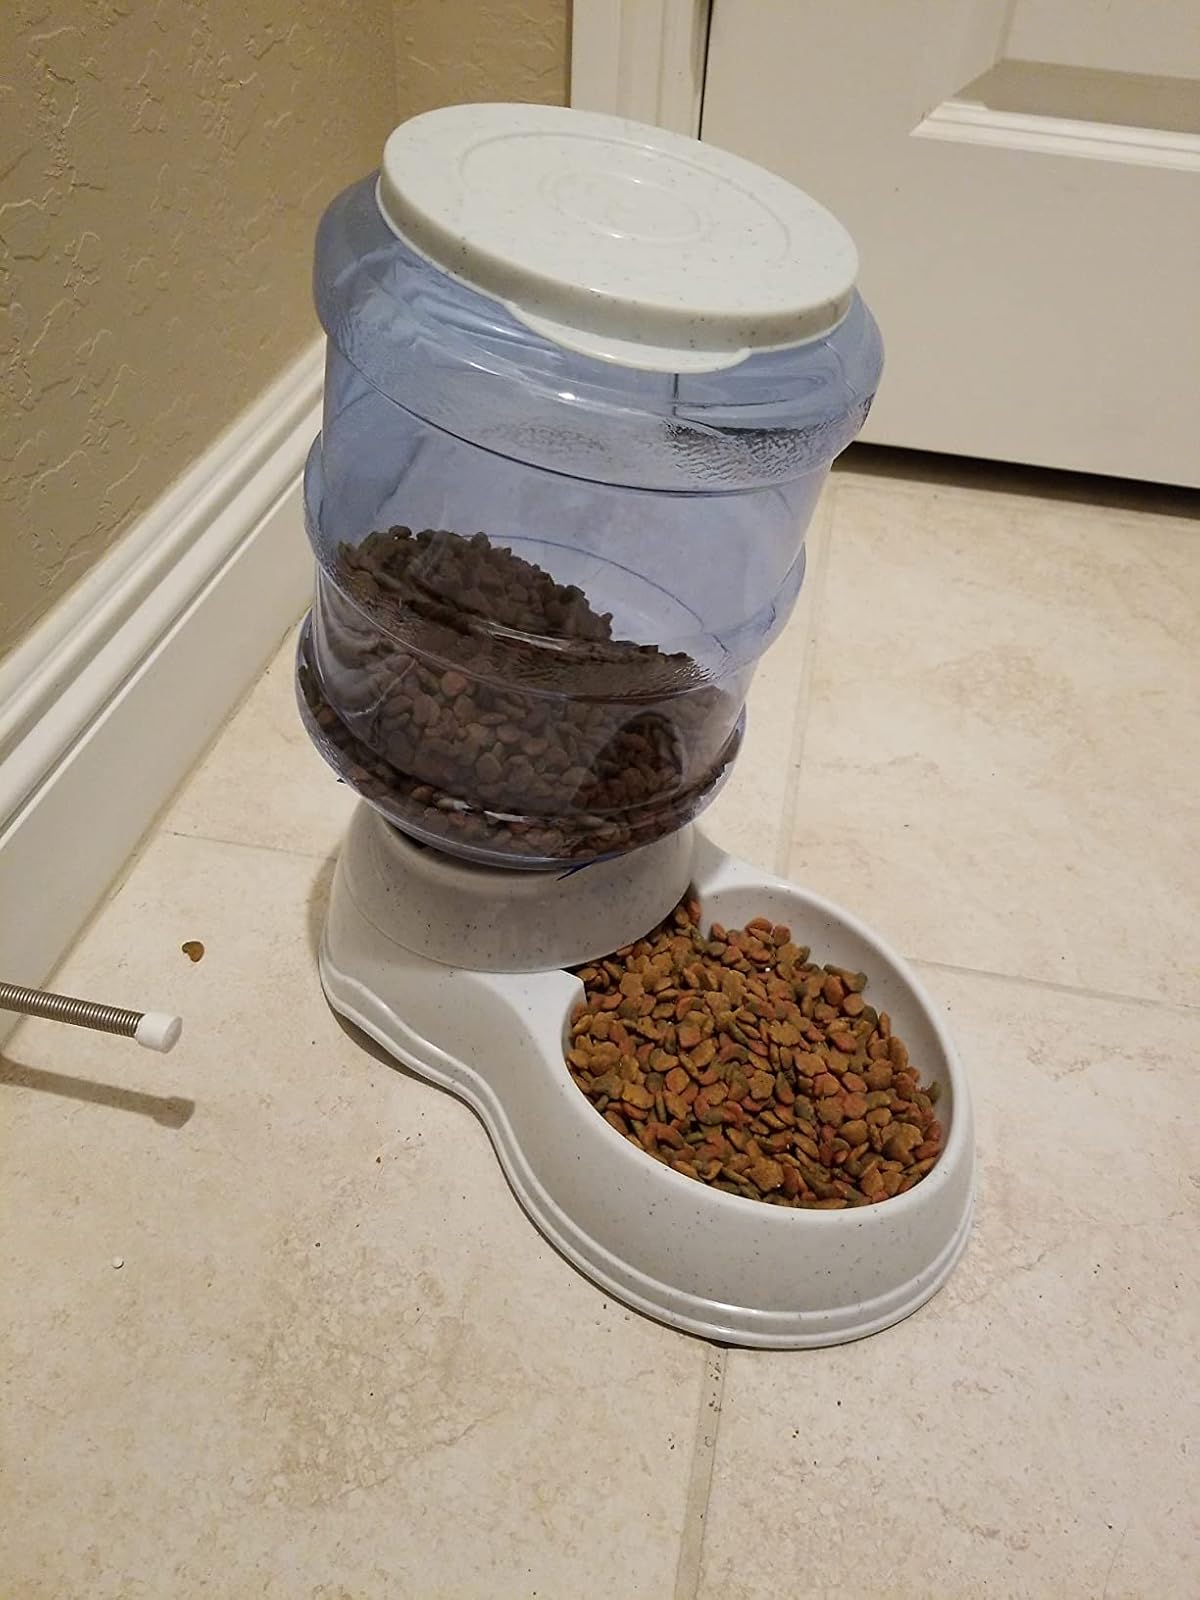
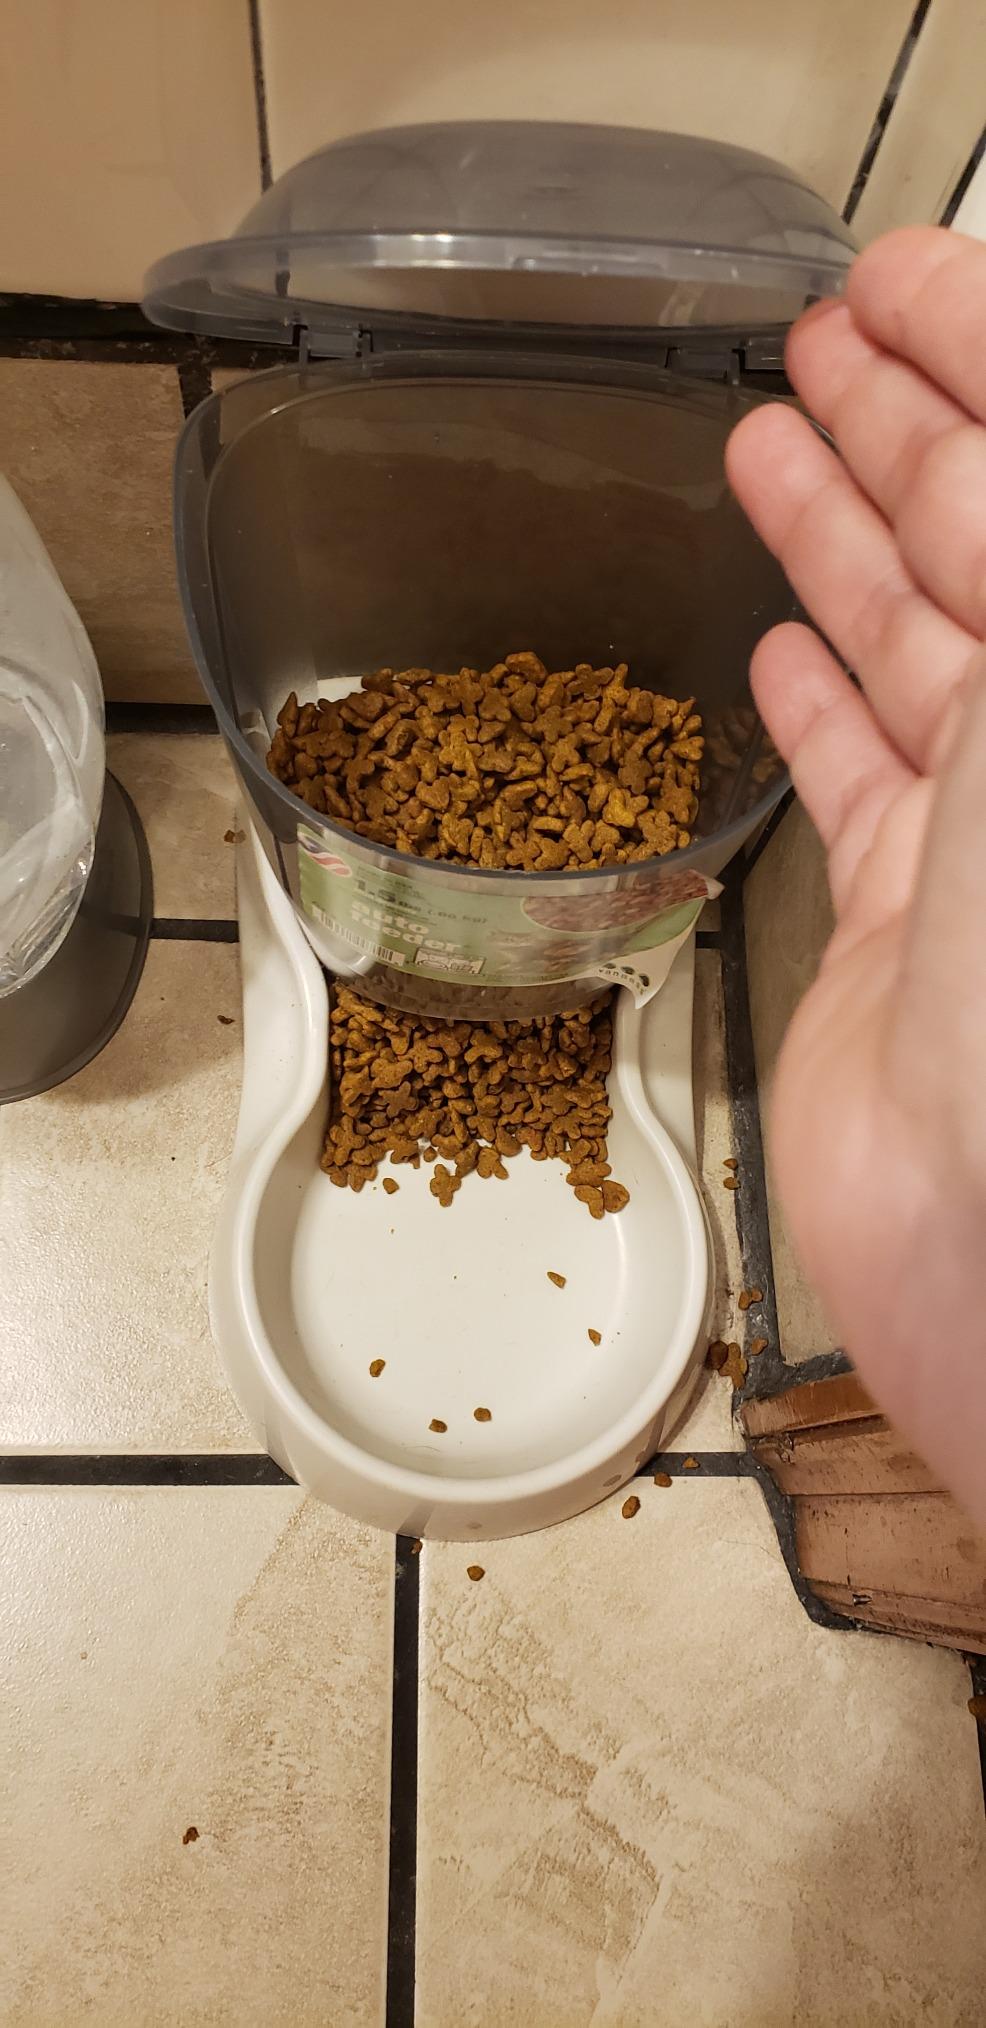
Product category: items_feeder
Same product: no